Robert Bruce Tague

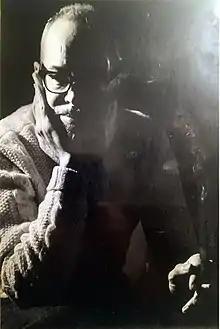
c. 1976

Robert Bruce Tague (1910/1911–1984) was an American modernist architect and abstract artist who lived in Chicago, Illinois.